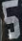
Number: 5